Pomona–Downtown station

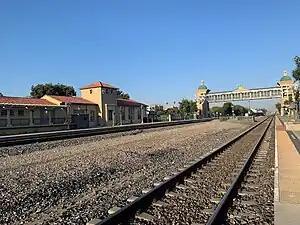
Pomona–Downtown station in 2023

Pomona–Downtown station (also called Pomona station and Pomona Transit Center), is a train station in Pomona, California, United States. It is primarily served by Metrolink’s Riverside Line commuter rail service. The station is also served by limited Amtrak long-distance inter-city rail service, with the thrice-weekly round trip of the combined /. It is owned and operated by the city of Pomona.